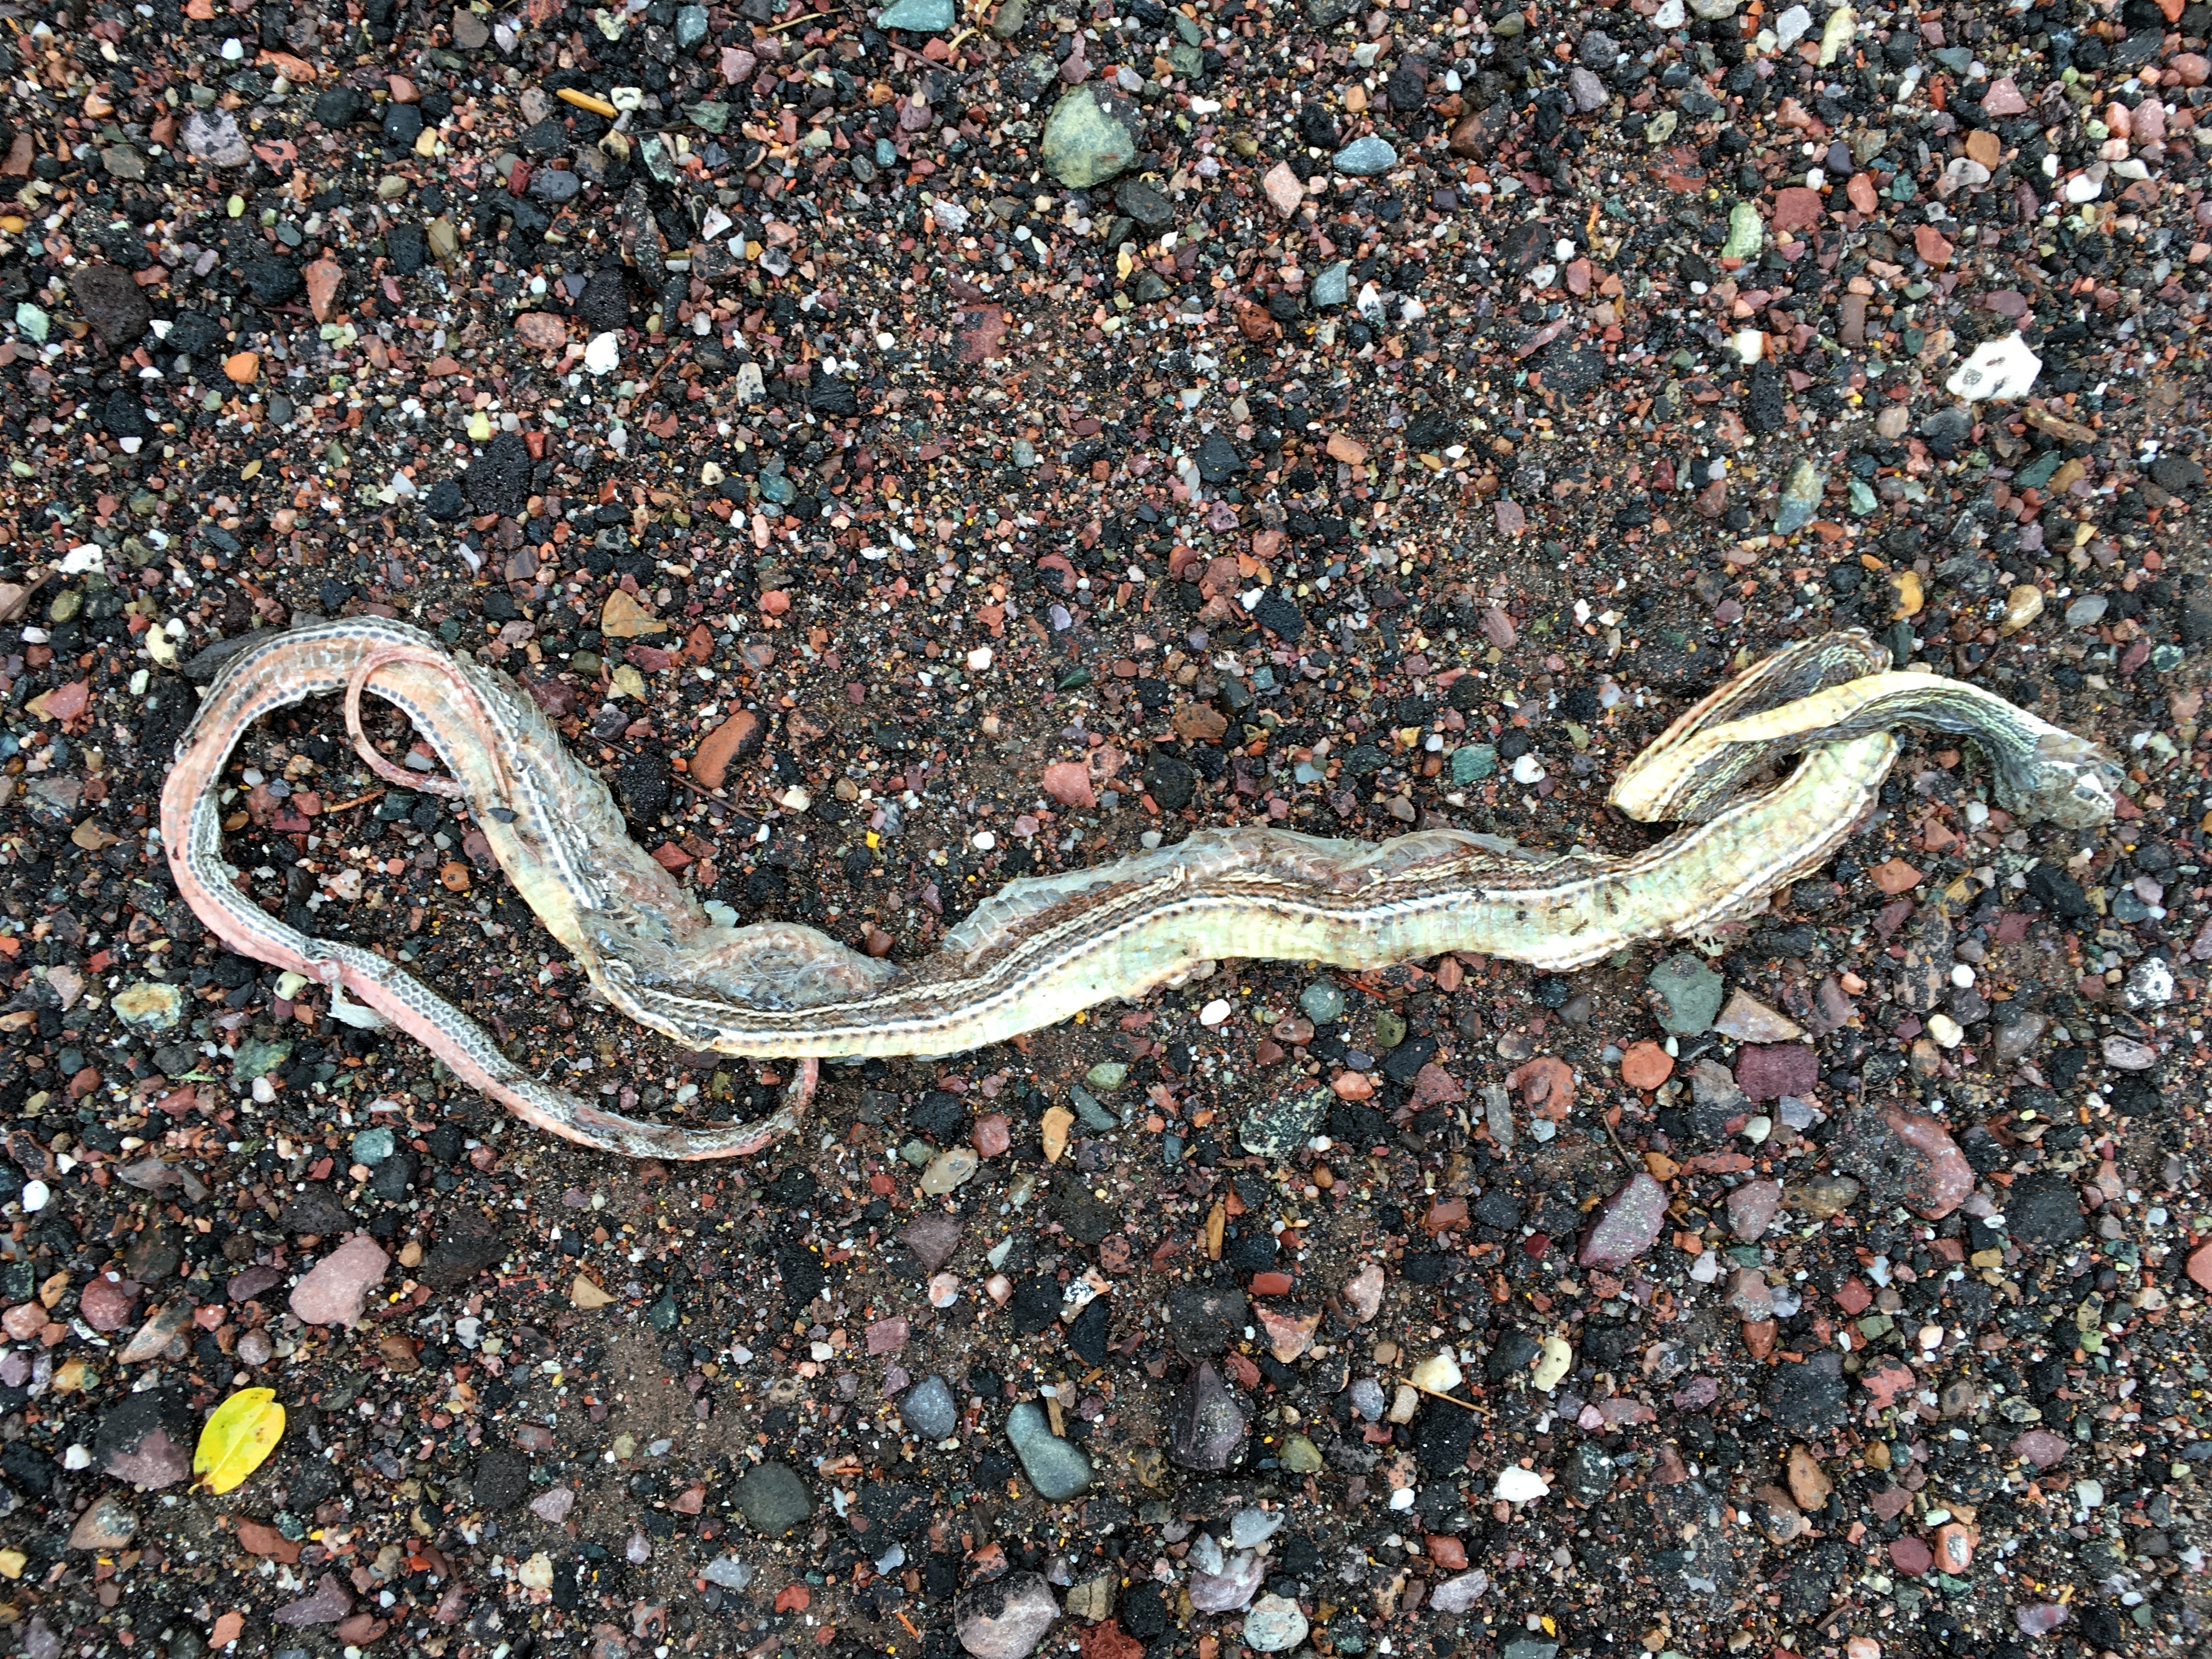
wildlife, reptile, fauna, snake, vertebrate, serpent, garter snake, colubridae, sidewinder, scaled reptile, hognose snake, anguidae